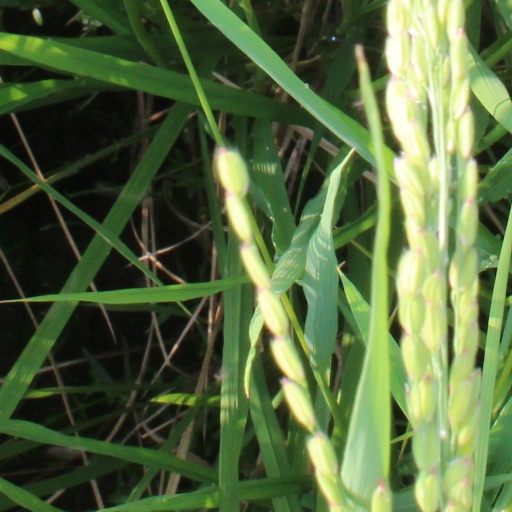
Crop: rice